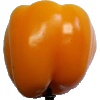
Label: Pepper Yellow 1